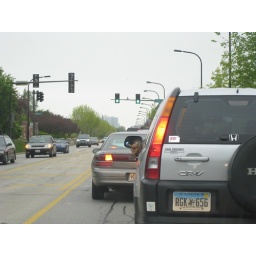
This dog was driving the car in front of me on the way home. Dog dog dog.